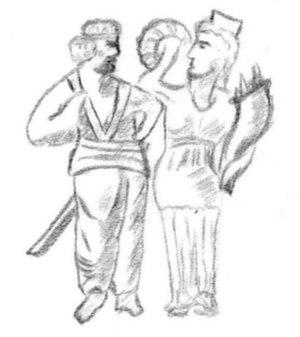
Le royaume indo-parthe a été dirigé par la dynastie Gondopharide et par d'autres dirigeants issus d'un groupe de « rois » d'Asie centrale qui ont régné sur une partie de l'actuel Afghanistan, du Pakistan et du nord-ouest de l'Inde au cours du ou juste avant le Iᵉʳ siècle. Sur la majeure partie de leur courte histoire, les Gondopharides ont tenu Taxila comme leur lieu de résidence, mais au cours de leurs dernières années d'existence cette capitale s'est déplacée entre Kaboul et Peshawar. Ces rois ont traditionnellement été appelés indo-parthes, car leur monnaie s'est souvent inspirée de celles de la dynastie des Arsacides. Mais ils appartenaient probablement à un plus large groupe de tribus iraniennes qui vivaient à l'est des Parthes. Par ailleurs il n'y a aucune preuve que tous les rois qui prirent le titre de Gondopharès, qui signifie « Porte de la Gloire », aient eu le moindre lien avec le premier Gondopharès.